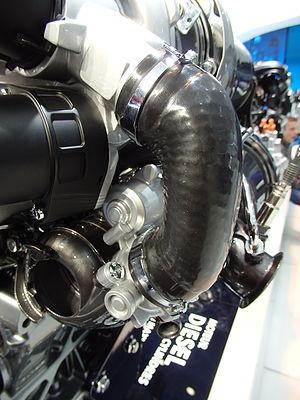
Le moteur Diesel, appelé également moteur à allumage par compression, est un moteur à combustion et explosion dont la combustion est déclenchée lors de l'injection de carburant dans la chambre de combustion, par un phénomène d'auto-inflammation lié aux températures élevées dans la chambre de combustion. Celles-ci sont atteintes grâce à un fort taux de compression, permettant d'obtenir une température de 700 à 900 °C. Pour le démarrage des petits moteurs, des bougies de préchauffage sont souvent utilisées pour permettre un meilleur démarrage à froid, en créant un point chaud dans la chambre de combustion. Pour les moteurs de bateaux et les gros moteurs fixes à fioul lourd, on chauffe celui-ci à haute température pour permettre le démarrage.